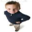
Label: boy